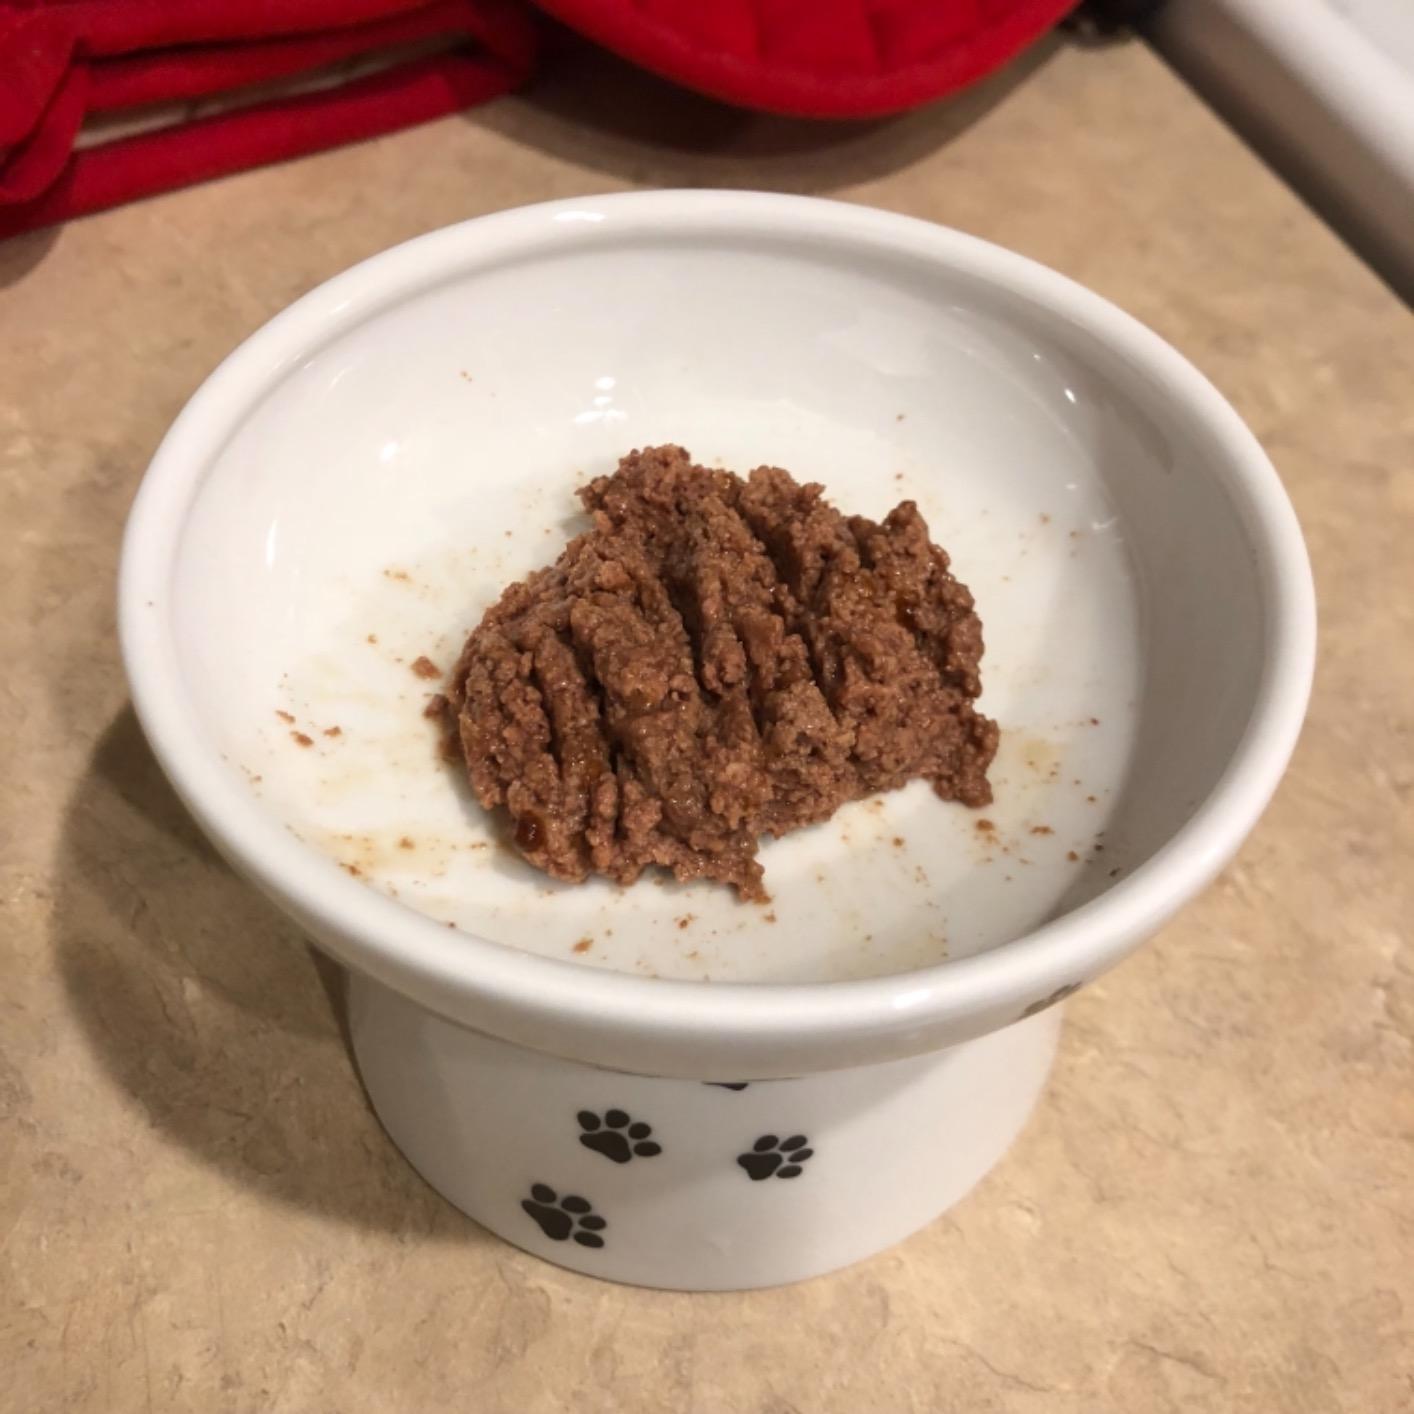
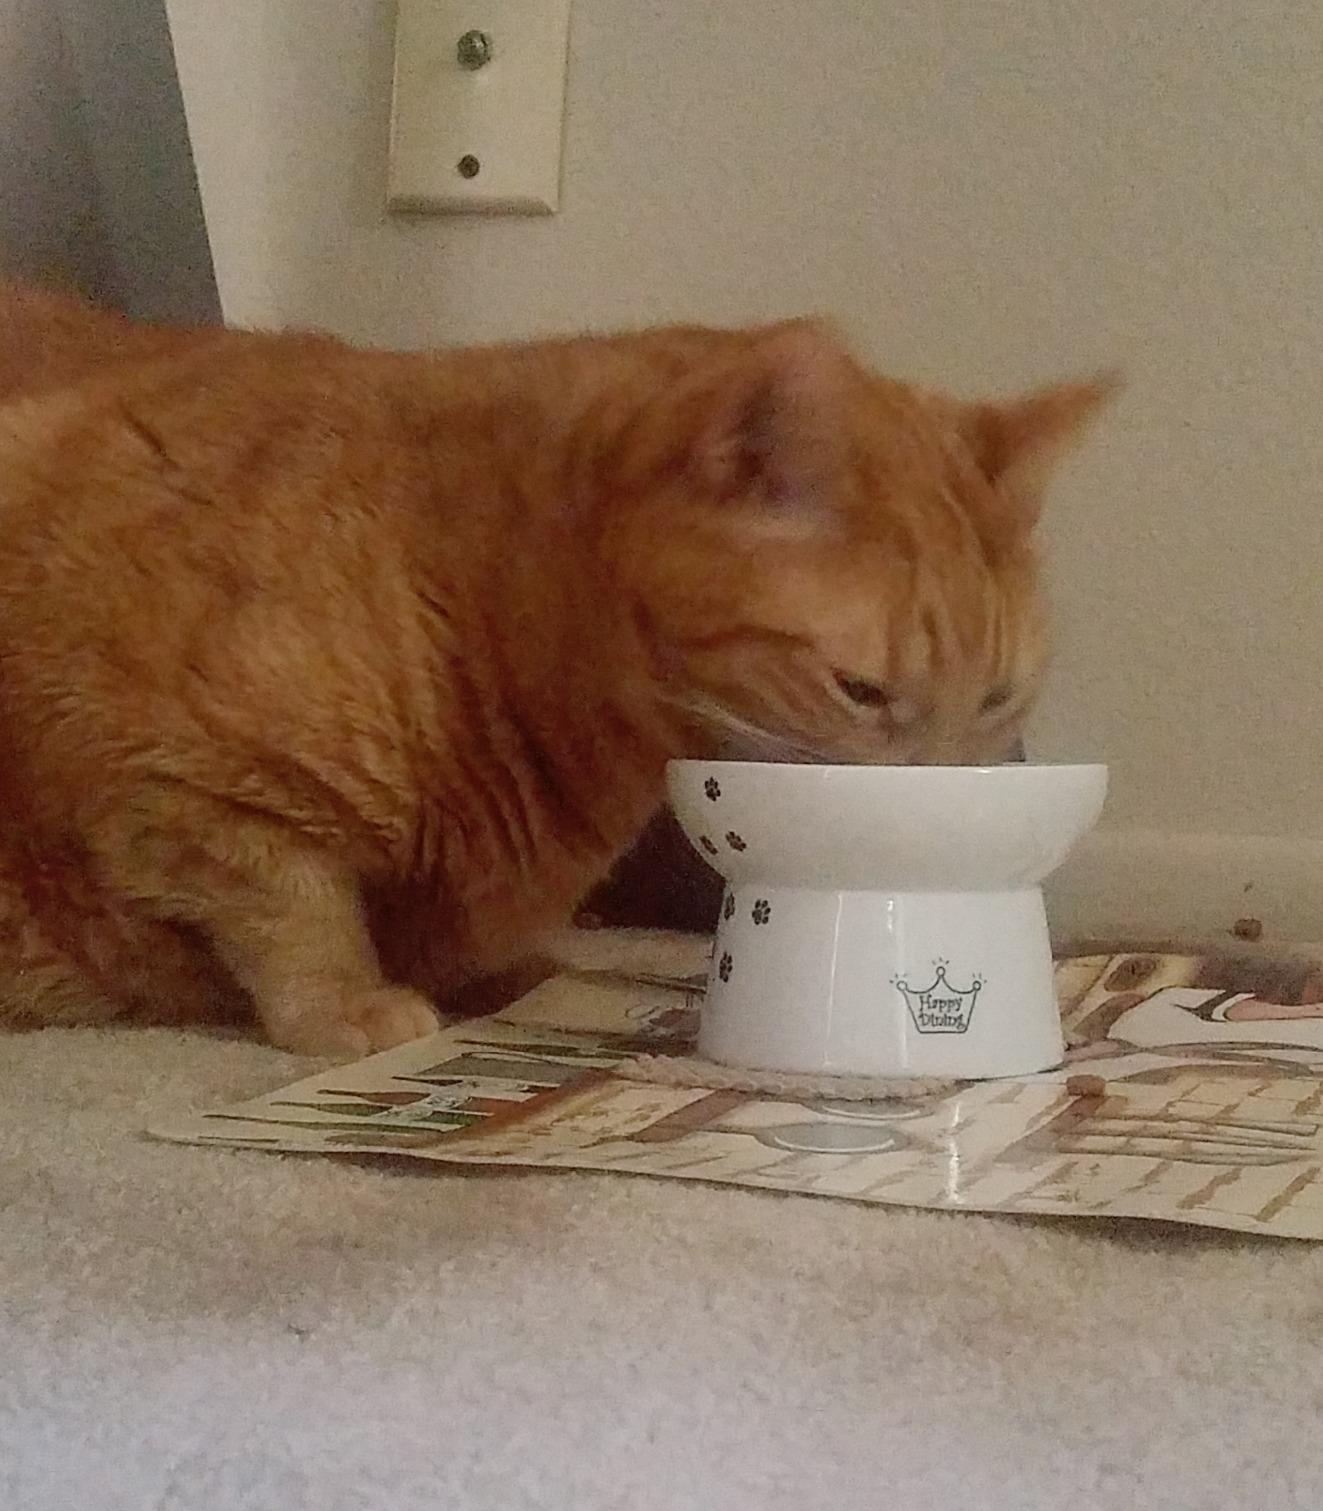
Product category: items_bowl
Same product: yes